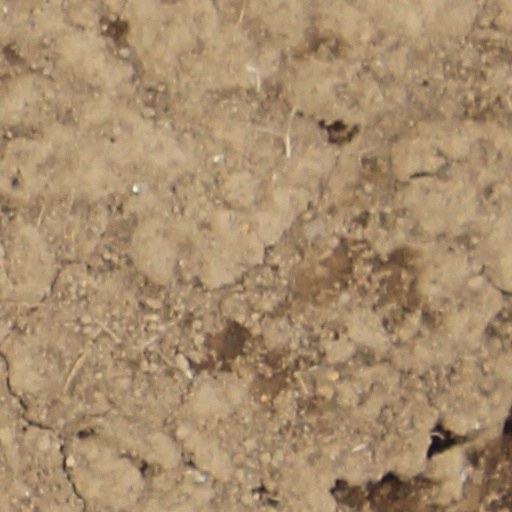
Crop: wheat